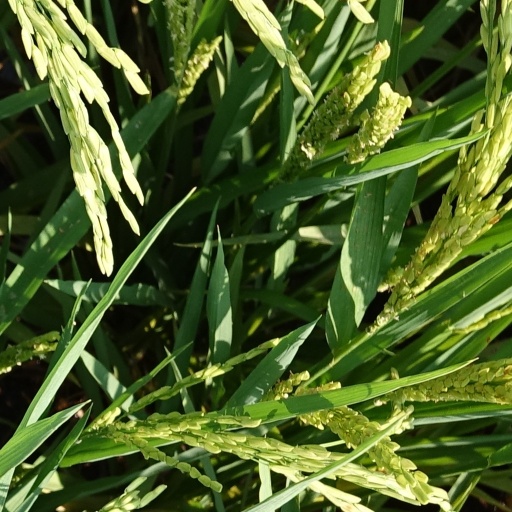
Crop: rice